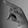
ASL letter: P